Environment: real
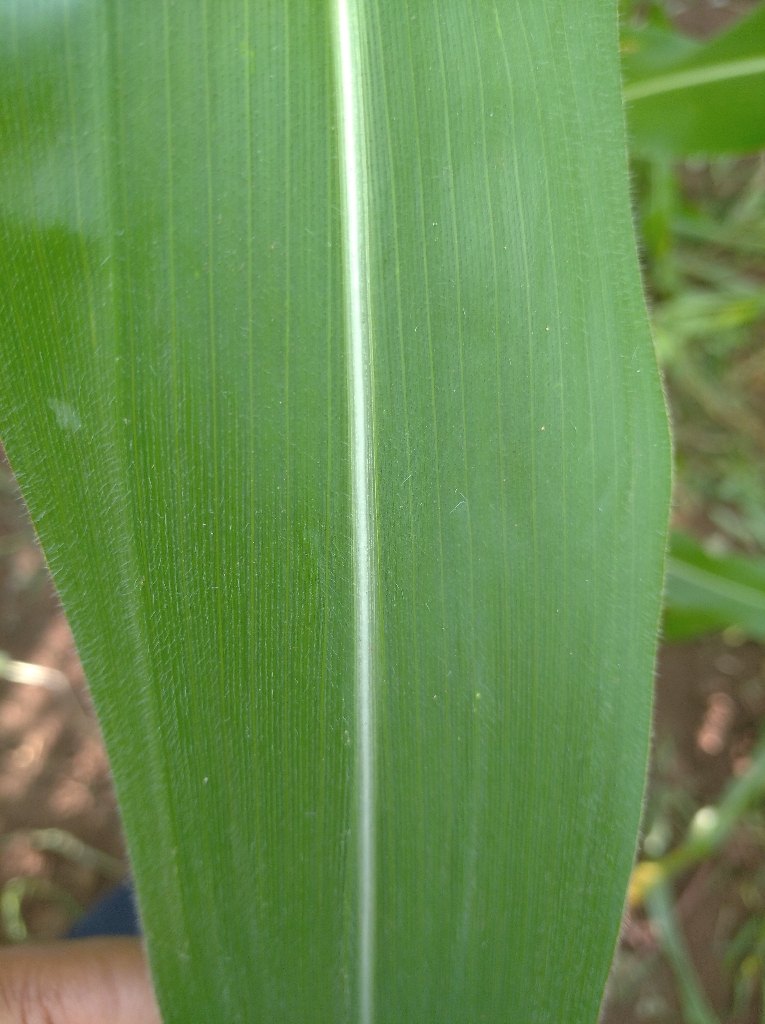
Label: healthy